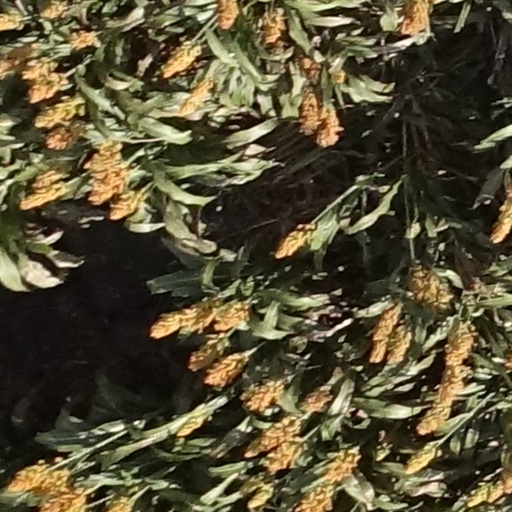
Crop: sorghum